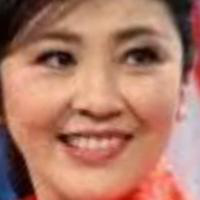
Age group: age 31-40